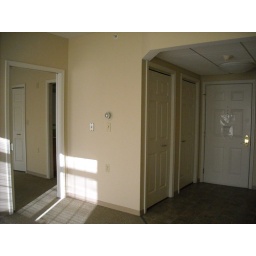
Another view of bedroom entry (between the sunlight from the three windows in the living area)